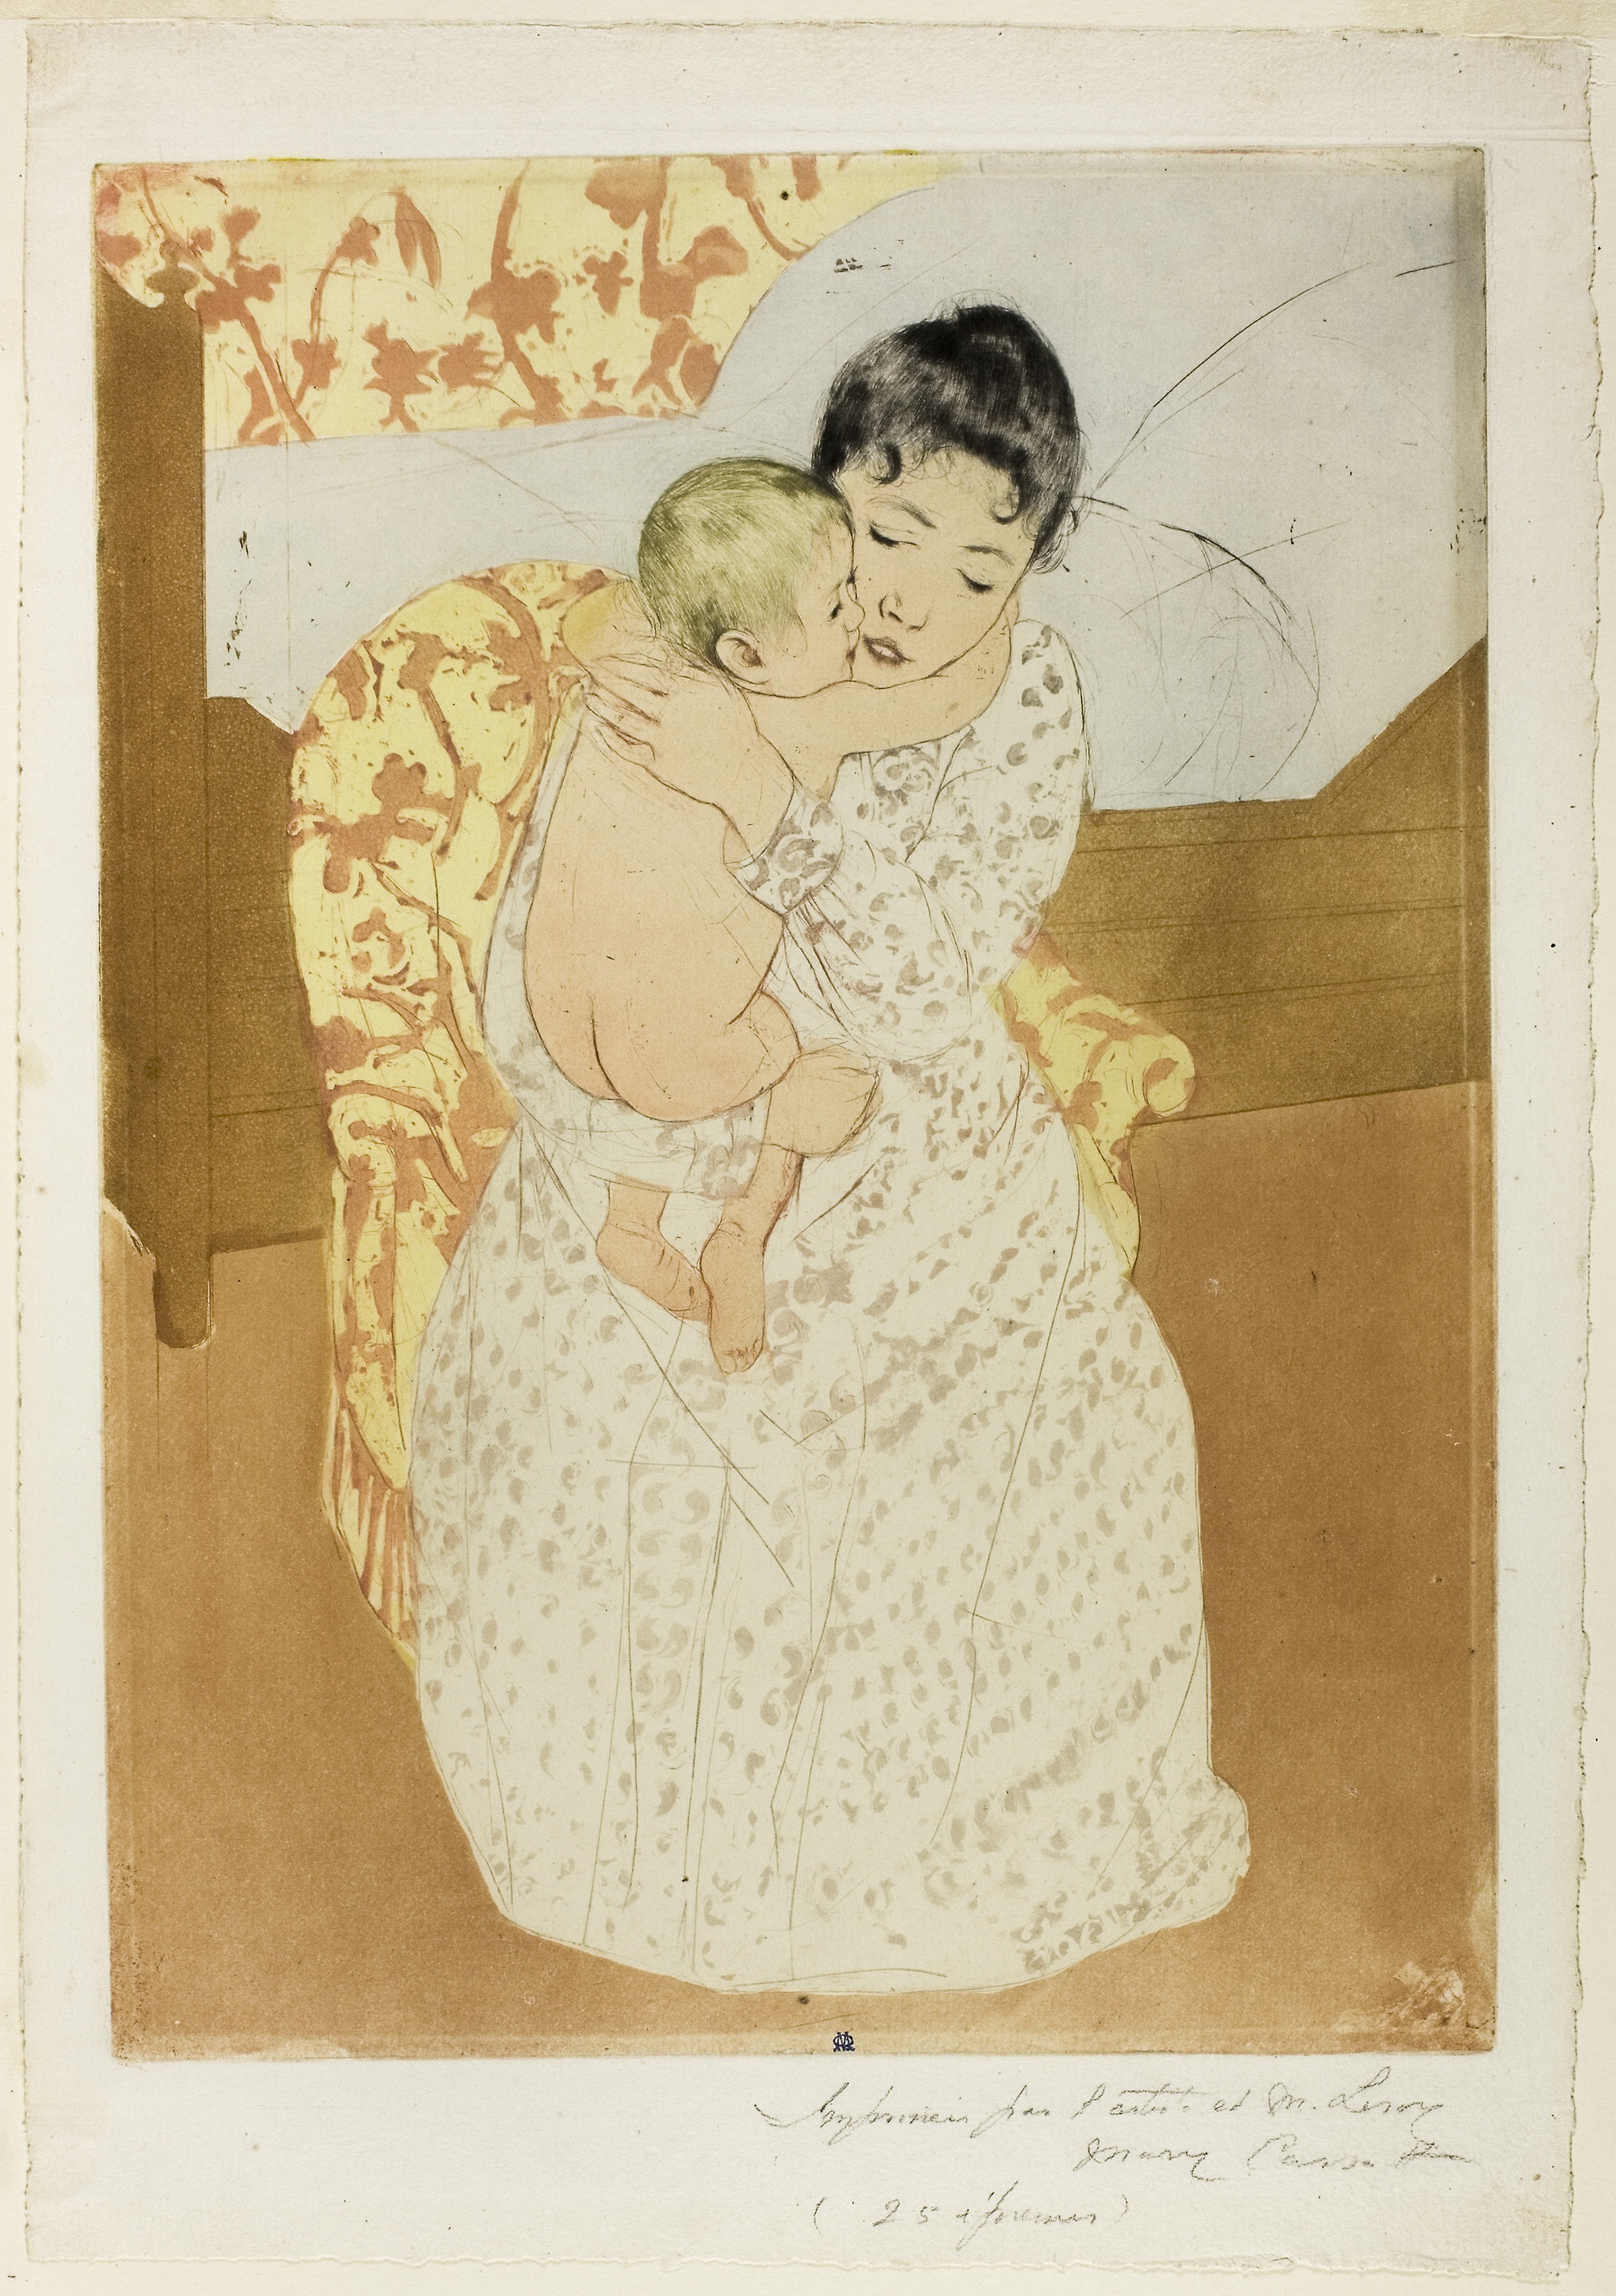
picture frame, art, vintage clothing, illustration, paper, artwork